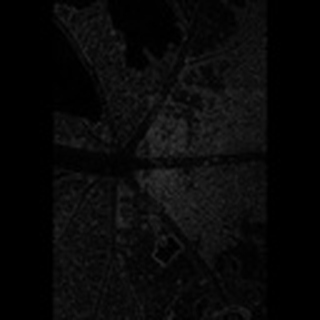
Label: cotton_aphids